Cécile Furtado-Heine

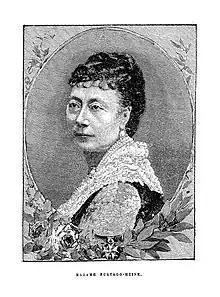
Cécile Furtado-Heine, engraving extracted from "Nos grandes Françaises" (Our great Frenchmen), (1905)

Widowed on July 4, 1865, at age 44, she inherited a considerable fortune. In Paris, she lived in a large mansion in the middle of a huge garden, at 28 rue de Monceau. Having no children, she adopted an orphan, Marguerite Laure Juliette dite "Paule" (1847 - 1903), who was possibly the biological daughter of Cécile's brother Paul Furtado-Fould and his mistress Marie-Julie Morel. Marguerite Paule married Michel-Aloys Ney, Duke of Elchingen in 1866, and later married Victor Masséna, Duke of Rivoli in 1882.